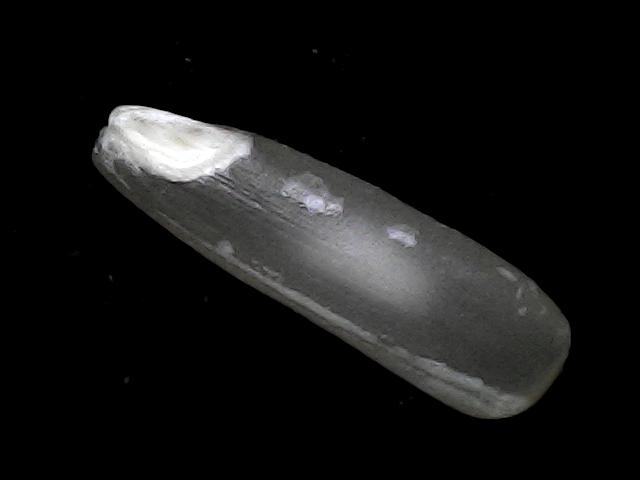
Rice variety: BD75